Question: What type of scene is this?
Tambaya: Wani irin yanayi ne wannan?
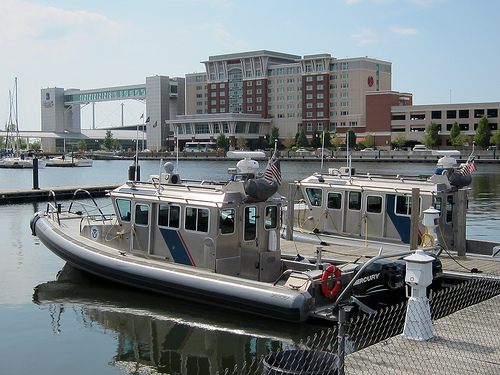
Answer: Outdoor.
Amsa: Na waje.